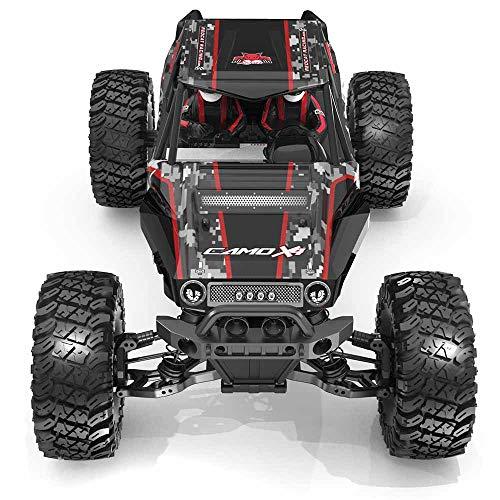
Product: Redcat Racing Camo X4 PRO 1/10 Scale Brushless Electric Rock Racer
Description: For troubleshooting and information please contact a red cat racing customer service specialist note: Please read the user manual before use.
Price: $304.07
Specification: ProductDimensions:20.1x12.6x8.6inches|ItemWeight:10.39pounds|ShippingWeight:10.7pounds(Viewshippingratesandpolicies)|ASIN:B07GL9RQ8V|Itemmodelnumber:B07GL9RQ8V|Manufacturerrecommendedage:14months-8years